History of banking

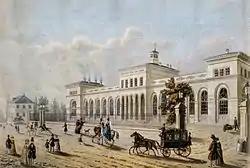
The Frankfurt terminus of the Taunus railroad, financed by the Rothschilds. Opened in 1840, it was one of Germany's first railroads.

The Rothschild family pioneered international finance in the early 19th century. The family provided loans to the Bank of England and purchased government bonds in the stock markets. Their wealth has been estimated to possibly be the most in modern history. In 1804, Nathan Mayer Rothschild began to deal on the London stock exchange in financial instruments such as foreign bills and government securities. From 1809 Rothschild began to deal in gold bullion, and developed this as a cornerstone of his business. From 1811 on, in negotiation with Commissary-General John Charles Herries, he undertook to transfer money to pay Wellington's troops, on campaign in Portugal and Spain against Napoleon, and later to make subsidy payments to British allies when these organized new troops after Napoleon's disastrous Russian campaign. His four brothers helped co-ordinate activities across the continent, and the family developed a network of agents, shippers and couriers to transport gold—and information—across Europe. This private intelligence service enabled Nathan to receive in London the news of Wellington's victory at the Battle of Waterloo a full day ahead of the government's official messengers.